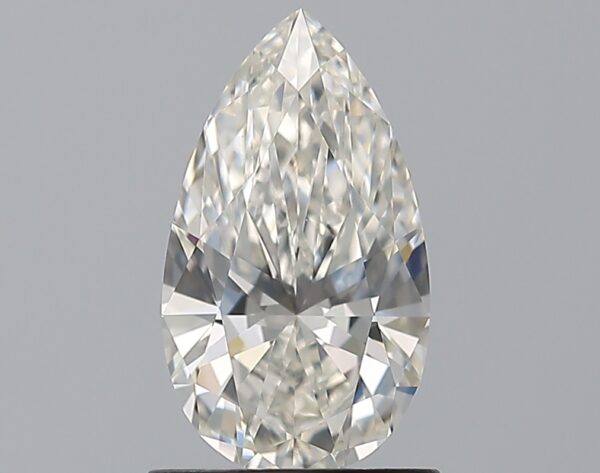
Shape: pear
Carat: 1.01
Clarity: VS1
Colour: E
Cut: EX
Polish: EX
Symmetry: EX
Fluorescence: VS
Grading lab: GIA
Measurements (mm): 9.47 x 5.42 x 3.38